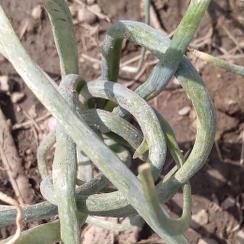
Crop: Onion
Condition: virosis-d